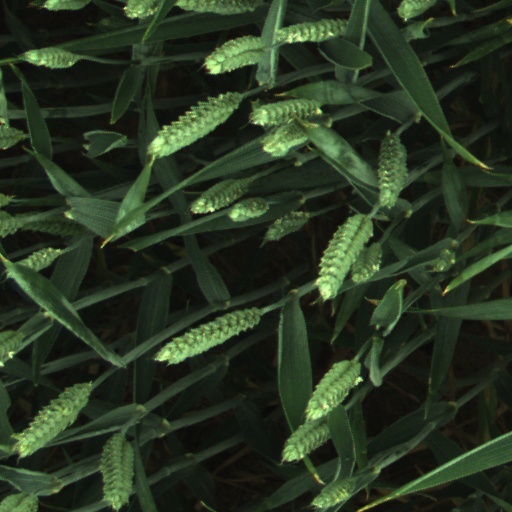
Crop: wheat